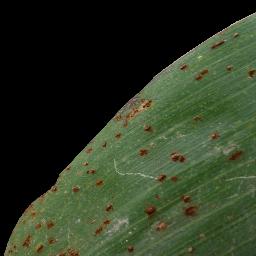
Label: Corn___Common_rust